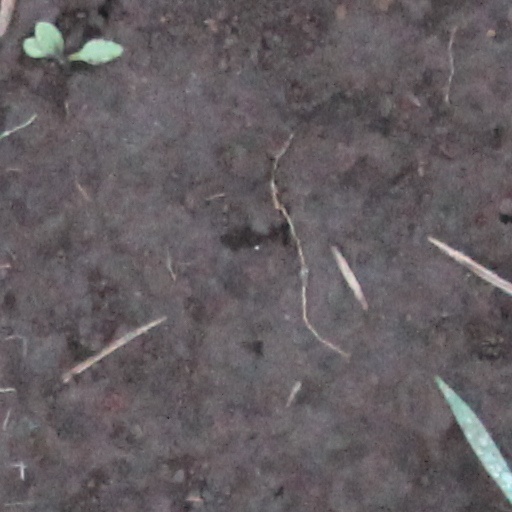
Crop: wheat